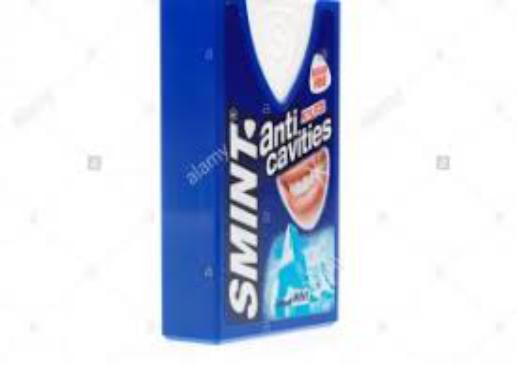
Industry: Food